Ballaarat (locomotive)

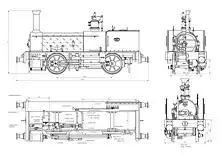
General arrangement drawing of the 5gauge live steam model of "Ballaarat" by Luker

In 2012, following a Lotterywest grant, local business South West Machining Centre, a team of volunteers and a rail heritage consultant undertook its preservation works. The locomotive was completely dismantled and more than 550 volunteer hours were recorded.